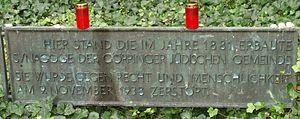
La synagogue de Göppingen, inaugurée fin 1881, a été détruite en 1938 lors de la Nuit de Cristal comme la plupart des autres lieux de culte juif en Allemagne.